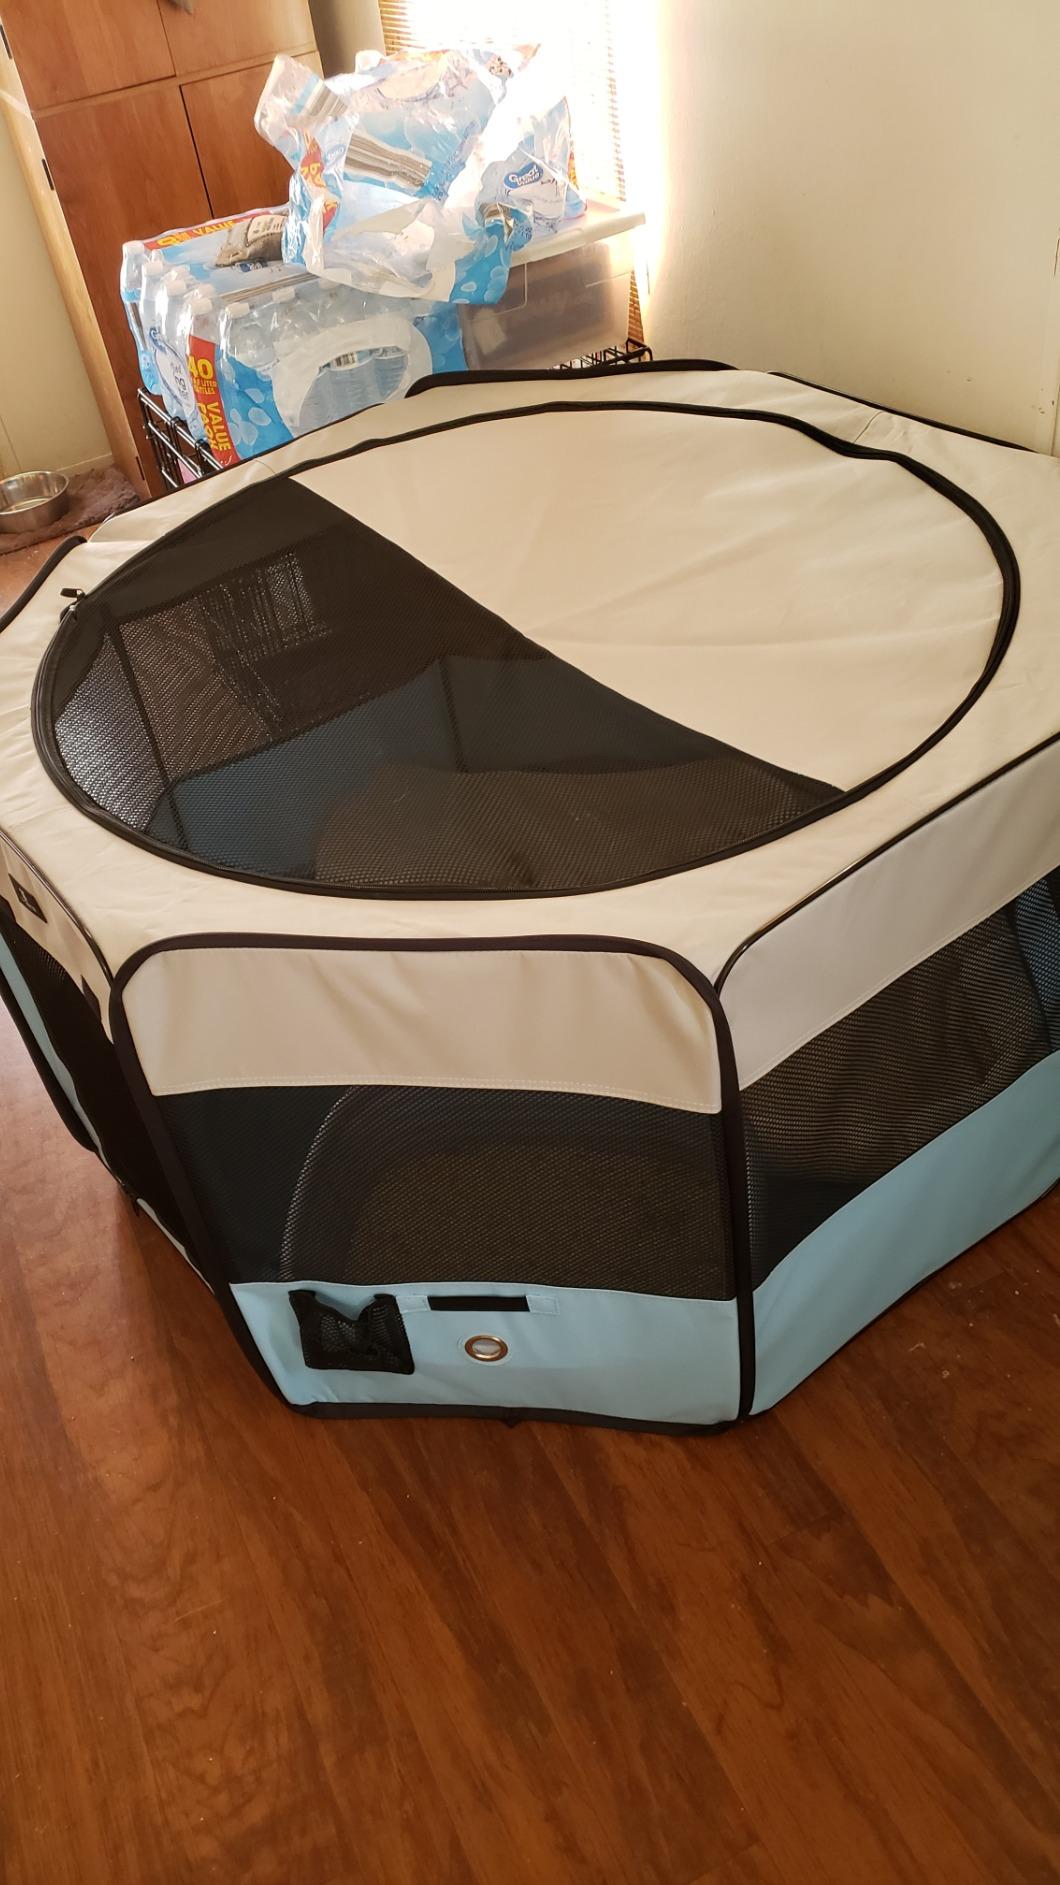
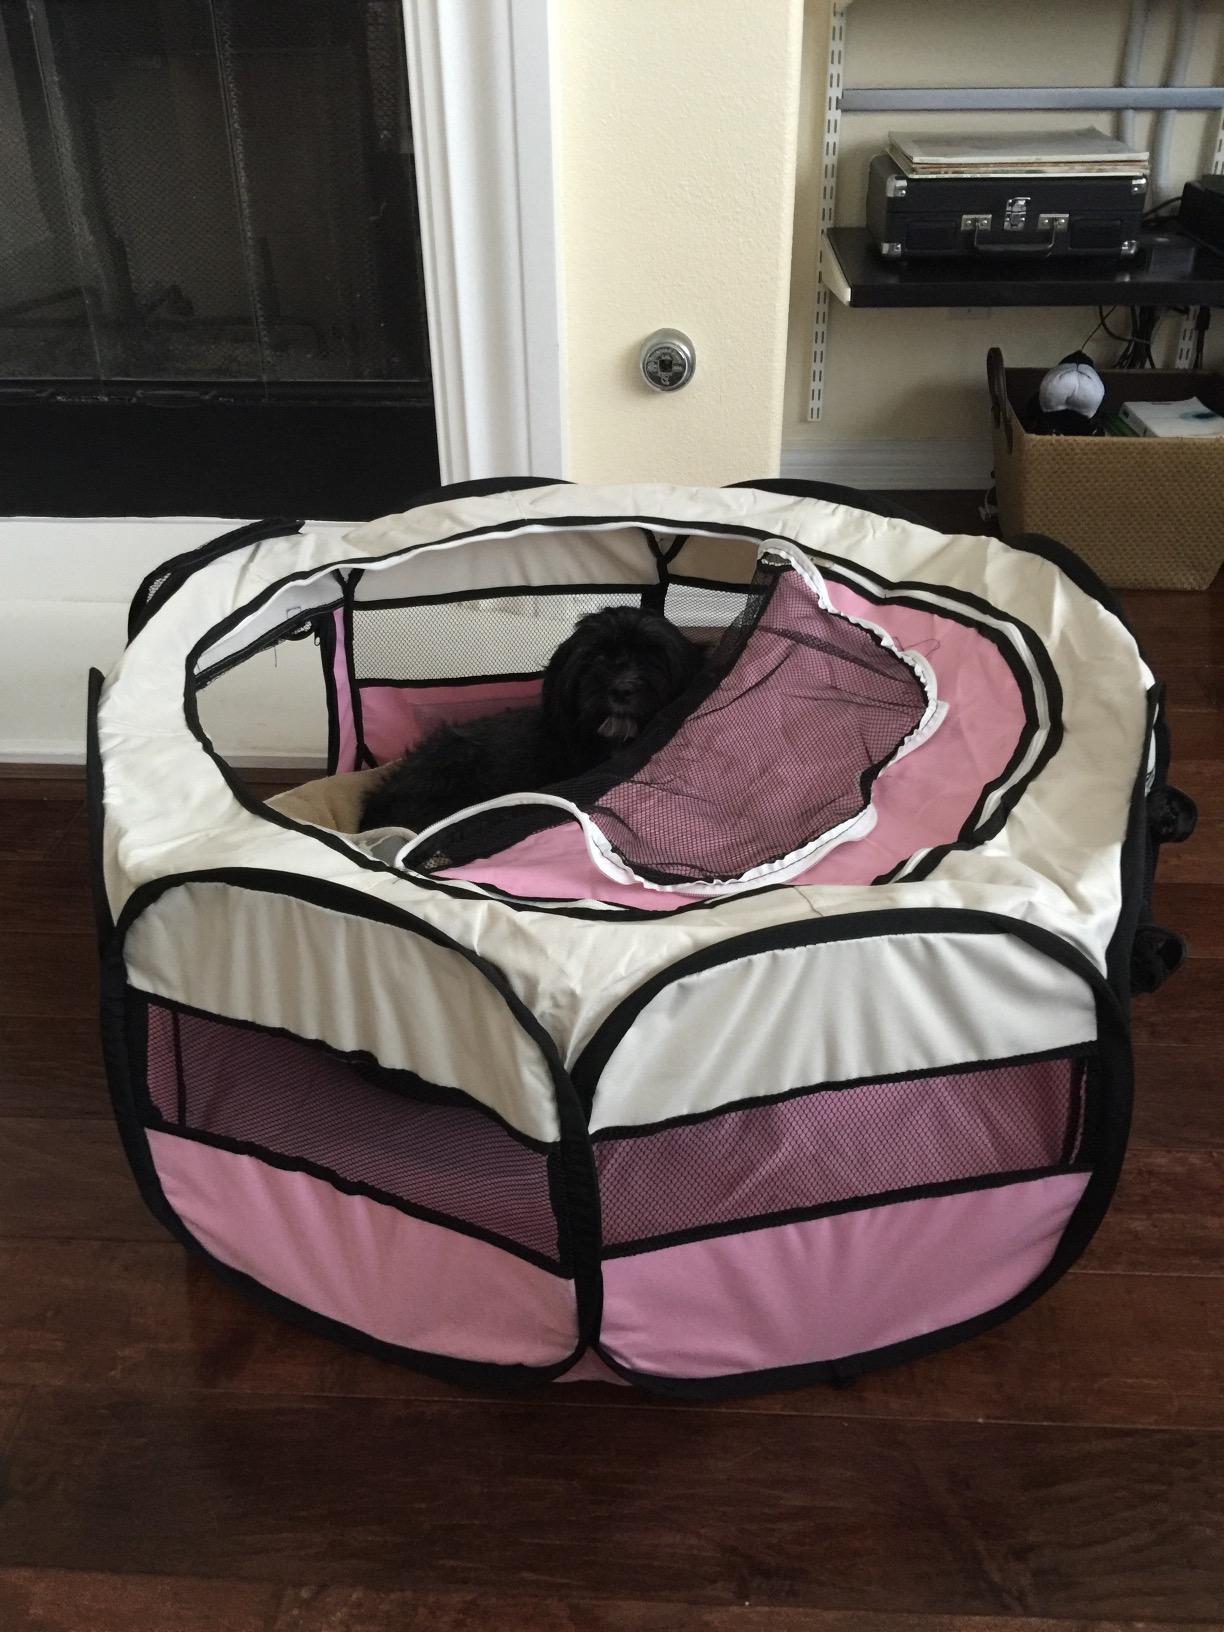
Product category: items_kennel
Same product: no